Sahnish Scouts

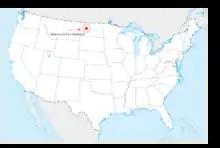
Reserve de Fort Berthold. Area of the beginning of the Sahnish Scouts.

The Sahnish Scouts is a non-profit organization group that responds to the disappearances of indigenous peoples in North Dakota. The group was founded in 2013 by Lissa Yellowbird-Chase, originally in the Bakken oilfields of North Dakota. The Sahnish Scouts publicize missing persons profiles and updates through social media, such as the Sahnish Scouts Facebook and Twitter page, as well as using posters. The Sahnish Scouts have equipment of boats, sonar, ground-penetrating radar, and dogs to use during searches. The organization has helped search and investigate across the Midwest and Northern Plains, Lissa Yellowbird herself having worked on missing cases within North Dakota, South Dakota, Minnesota, Iowa, Montana, Oklahoma, Nebraska, and even California.